Scott Flinders

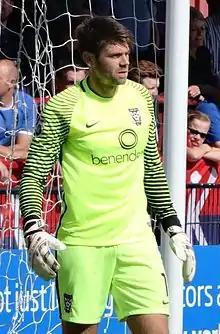
Flinders playing for York City in 2016

Scott Liam Flinders (born 12 June 1986) is an English professional footballer who is the goalkeeper coach for club Barnsley.